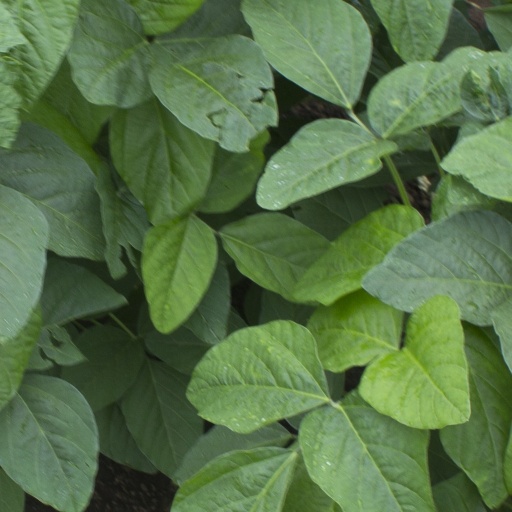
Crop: soybean